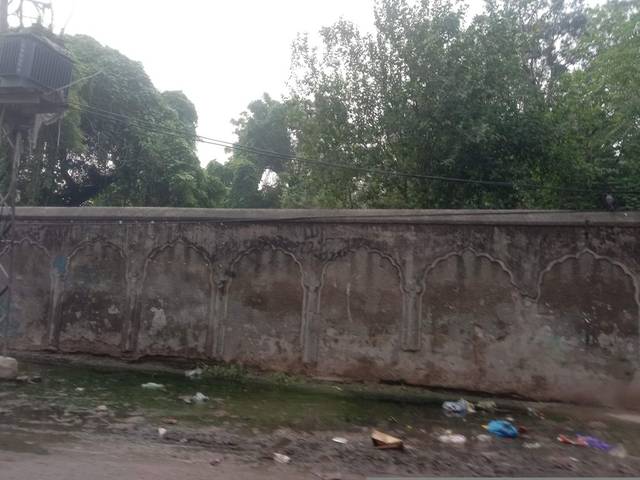
Region: Pakistan
Coordinates: 31.536, 74.318